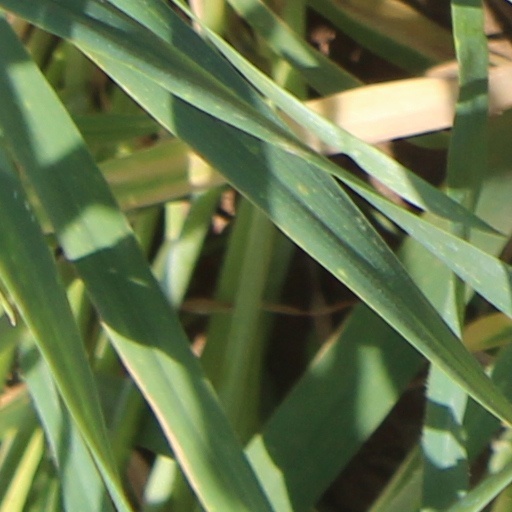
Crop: wheat